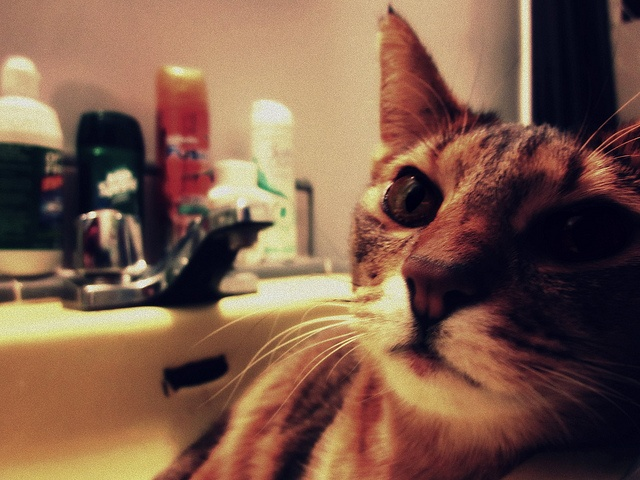
A cat is laying in the sink of a bathroom.
THERE IS A CAT THAT IS LOOKING AT SOMETHING
The cat is laying down in the bathroom sink.
A closeup of a cat sitting in a bathroom sink with hygiene products on the back of the sink.
A cat laying down inside of a bathroom sink.